Üsküdar American Academy

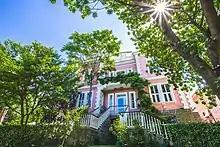
Bowker Hall

Üsküdar American Academy experienced a radical change in 1990 when it admitted boys for the first time into the Orta Prep class. With this change, "American Academy for Girls" became part of history and the school became known as "Üsküdar American Academy". With the help of USAID grants, the Sabancı Holding, supportive parents, and the Health and Education Foundation ("SEV") physical changes have also continued with the building of a gymnasium, the restoration of Bowker and Barton Halls, and the construction of Morgan Hall, the science, math and computer building. Today the school, like its sister schools American Collegiate Institute in Izmir, Tarsus American College in Tarsus, "SEV" American College in Istanbul, as well as the American Hospital in Gaziantep, is under the governance of the Health and Education Foundation ("SEV"), which carries full responsibility and authority for operating the school.